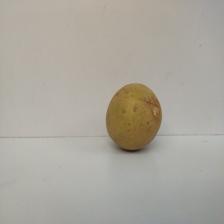
Size: Large